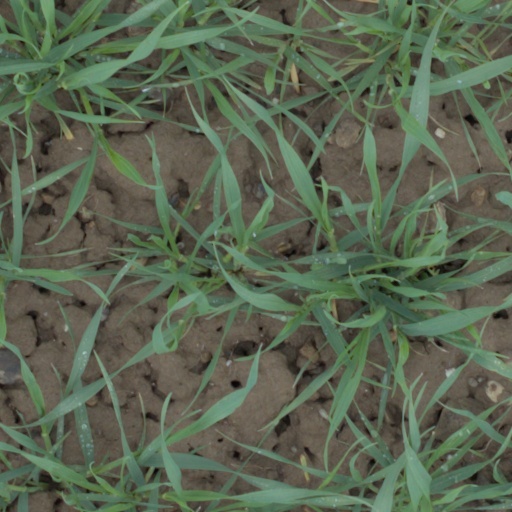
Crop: wheat